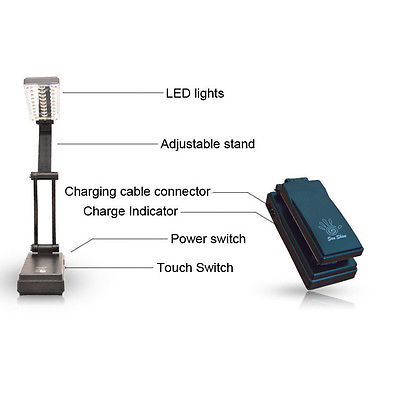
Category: lamp